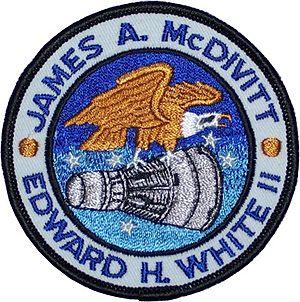
Gemini 5 est la troisième mission habitée du programme Gemini et la neuvième mission spatiale habitée américaine. En 2010, la capsule est exposée au Centre spatial Lyndon B. Johnson, Texas, États-Unis.
James Alton McDivitt, dit Jim McDivitt, est un astronaute américain né le 10 juin 1929 à Chicago. Il a été le Commandant du vol Gemini 4 et du vol Apollo 9.
Gemini 4 est la deuxième mission habitée du programme Gemini destiné à mettre au point les techniques nécessaires pour la réalisation du programme Apollo. Au cours de la mission l'astronaute Edward White a effectué la première sortie dans l'espace américaine.